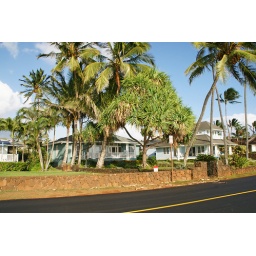
Our rental house in Po'ipu, across this road from the ocean.Po'ipu, Kaua'i, Hawai'i